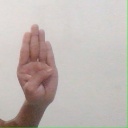
अक्षर: ब